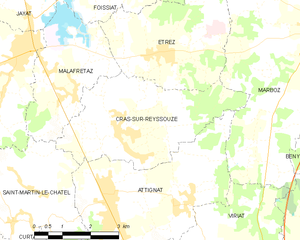
Carte des communes françaises: Cras-sur-Reyssouze